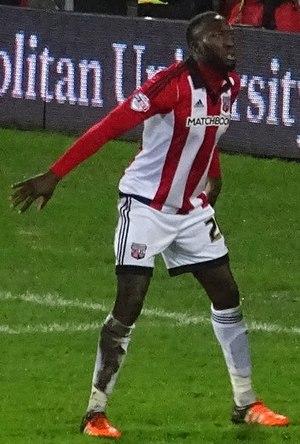
Toumani Diagouraga est un footballeur français né le 10 juin 1987 à Paris. Il évolue au poste de milieu de terrain à Morecambe.